List of Fort ships

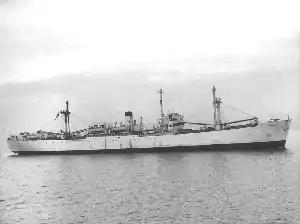
"Fort Dunvegan"

was built by North Vancouver Ship Repairs Ltd. She was completed on 5 April 1944 as "Buffalo Park". Built for Park Steamship Co. To MoWT in 1945 and renamed "Fort Charlotte". Operated under the management of Eastern & Australian Steamship Co. To Admiralty in 1947, serving with the Royal Fleet Auxiliary. Scrapped at Singapore in 1968.